Crocodilia

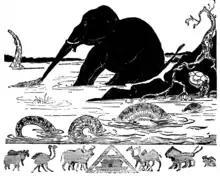
The Crocodile stretching the nose of the Elephant's Child in one of Rudyard Kipling's "Just So Stories"

Eggs and hatchlings have a high death rate, and nests face threats from floods, drying, overheating, and predators. Flooding is a major cause of failure of crocodilians to successfully breed; nests are submerged, developing embryos are deprived of oxygen and juveniles are swept away. Despite the maternal care they receive, eggs and hatchlings are commonly lost to predation. Predators, both mammalian and reptilian, may raid nests and eat crocodilian eggs. After hatching and reaching water, young are still under threat.